Akita Prefecture

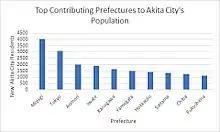
Note: Data in the chart above was taken over the course of five years (2003-2008). The graph shows how many people migrated to Akita City from other prefectures. Overall the net gain of new residents was 4,981 people, or 1.5%.

Like much of the Tōhoku Region, Akita's economy remains dominated by traditional industries such as agriculture, fishing, and forestry. This has led many young people to migrate to Tokyo and other large cities. Akita Prefecture has seen some of the most severe population decline in Japan: it is one of four prefectures in Japan registering declines in population since 1955. Its population also has the lowest percentage of children (defined as under the age of 15), at 9.3% in 2022, down from 11.2% in 2010. 38.6% of residents are 65 or older, the highest percentage of any Japanese prefecture. As of October 1, 2022, it has an estimated population of 944,902 people.